Hans von Trotha

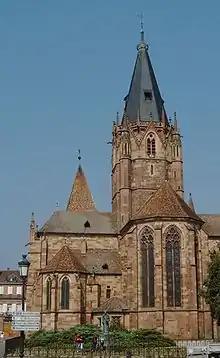
The old abbey church of Weissenburg

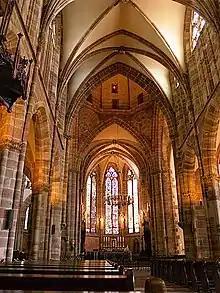
Interior of the old abbey church

Hans became well-known as a result of his subsequent feud with Henry, Abbot of the Order of Benedictine monks at Weissenburg Abbey. The reason was that the Berwartstein and other property, the so-called "belongings", were originally the property of the monastery and, in the abbot's view, the Electoral Palatinate had not acquired the castle legitimately because, in 1453, the monastery had only intended to place it under the protection of the Elector. When, in 1485, Hans finally demanded the "belongings" (i.e. the estate) of the castle, the abbot turned to the Elector for protection. However, the Elector did not support the monastery as expected; first he made excuses, then he elevated Hans to the rank of marshal and sold him the entire disputed possession.